Albert Charlesworth

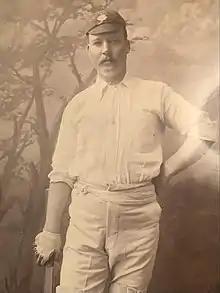
Albert Percy Charlesworth

Albert Percy Charlesworth (19 February 1865 – 11 May 1926) was an English first-class cricketer, who played seven matches for Yorkshire County Cricket Club between 1894 and 1895. He also appeared for Yorkshire's Second XI in 1893.